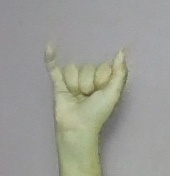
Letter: ya